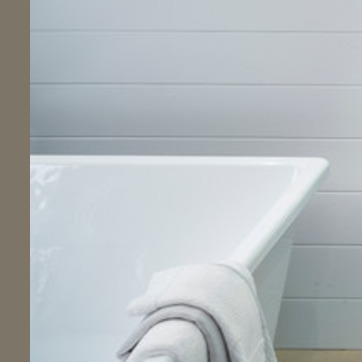
Material: ceramic